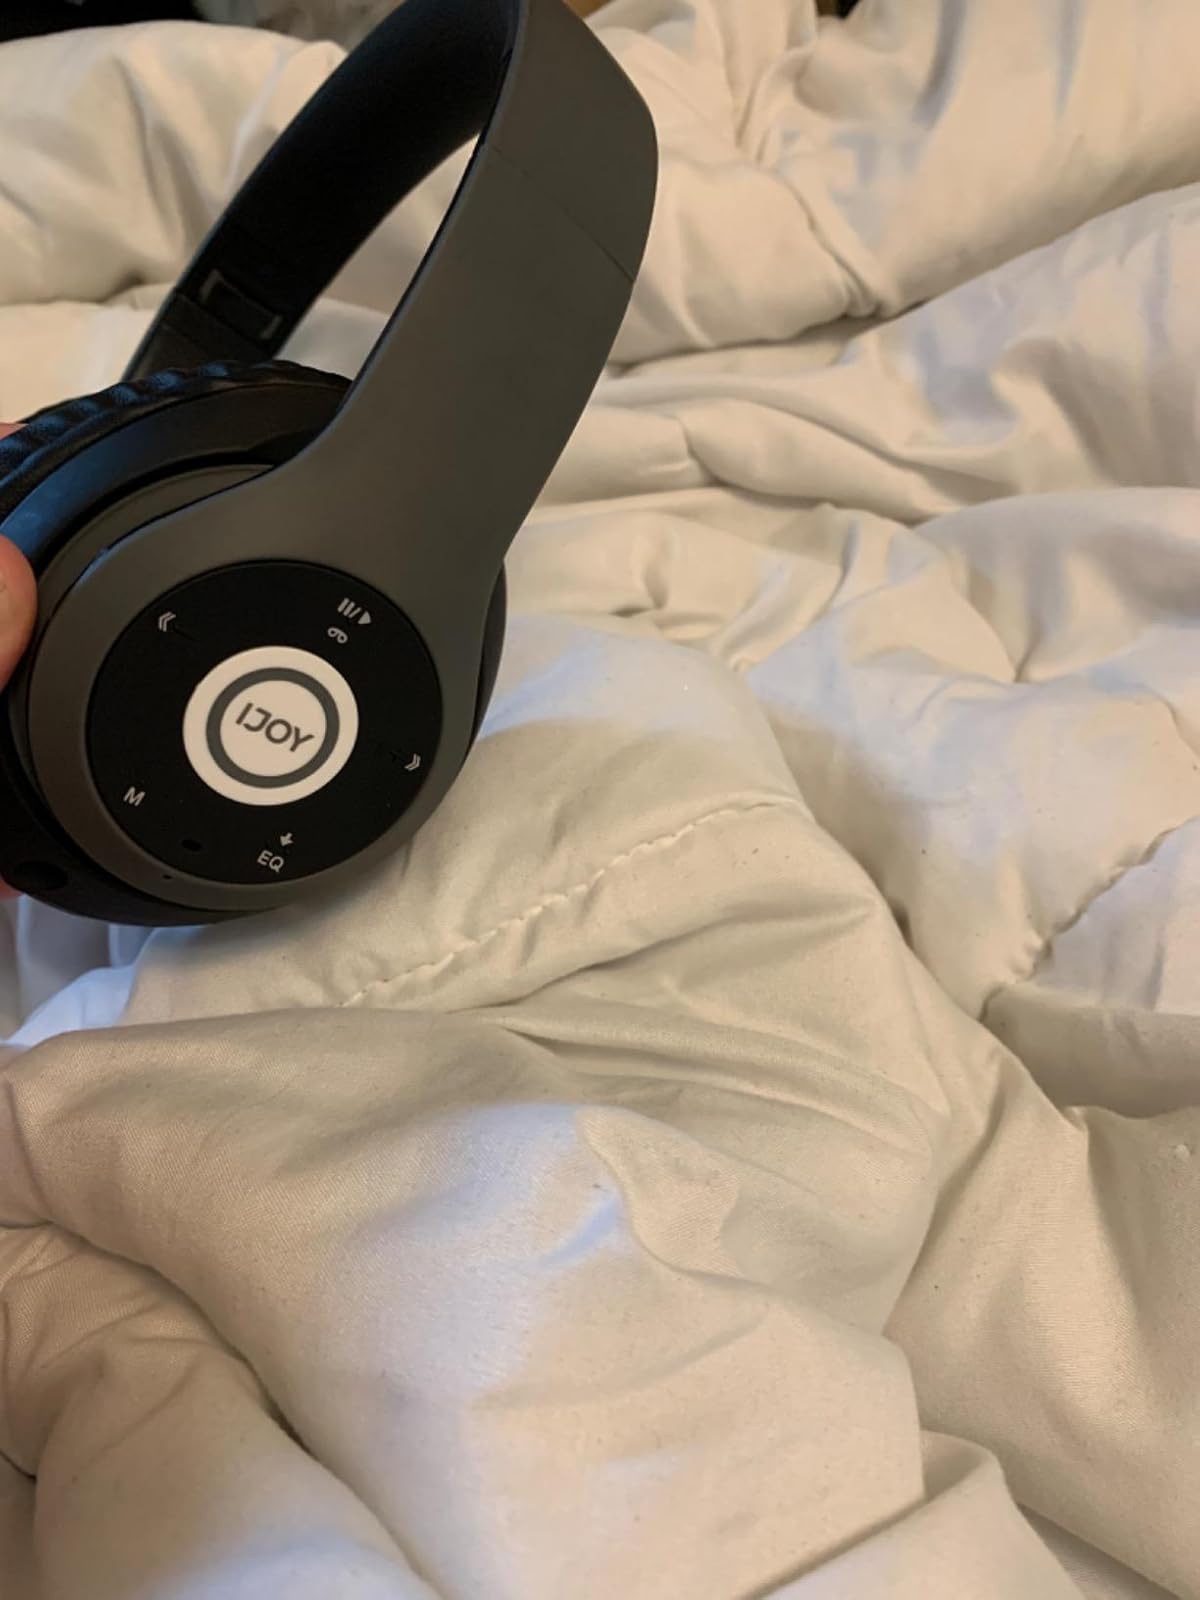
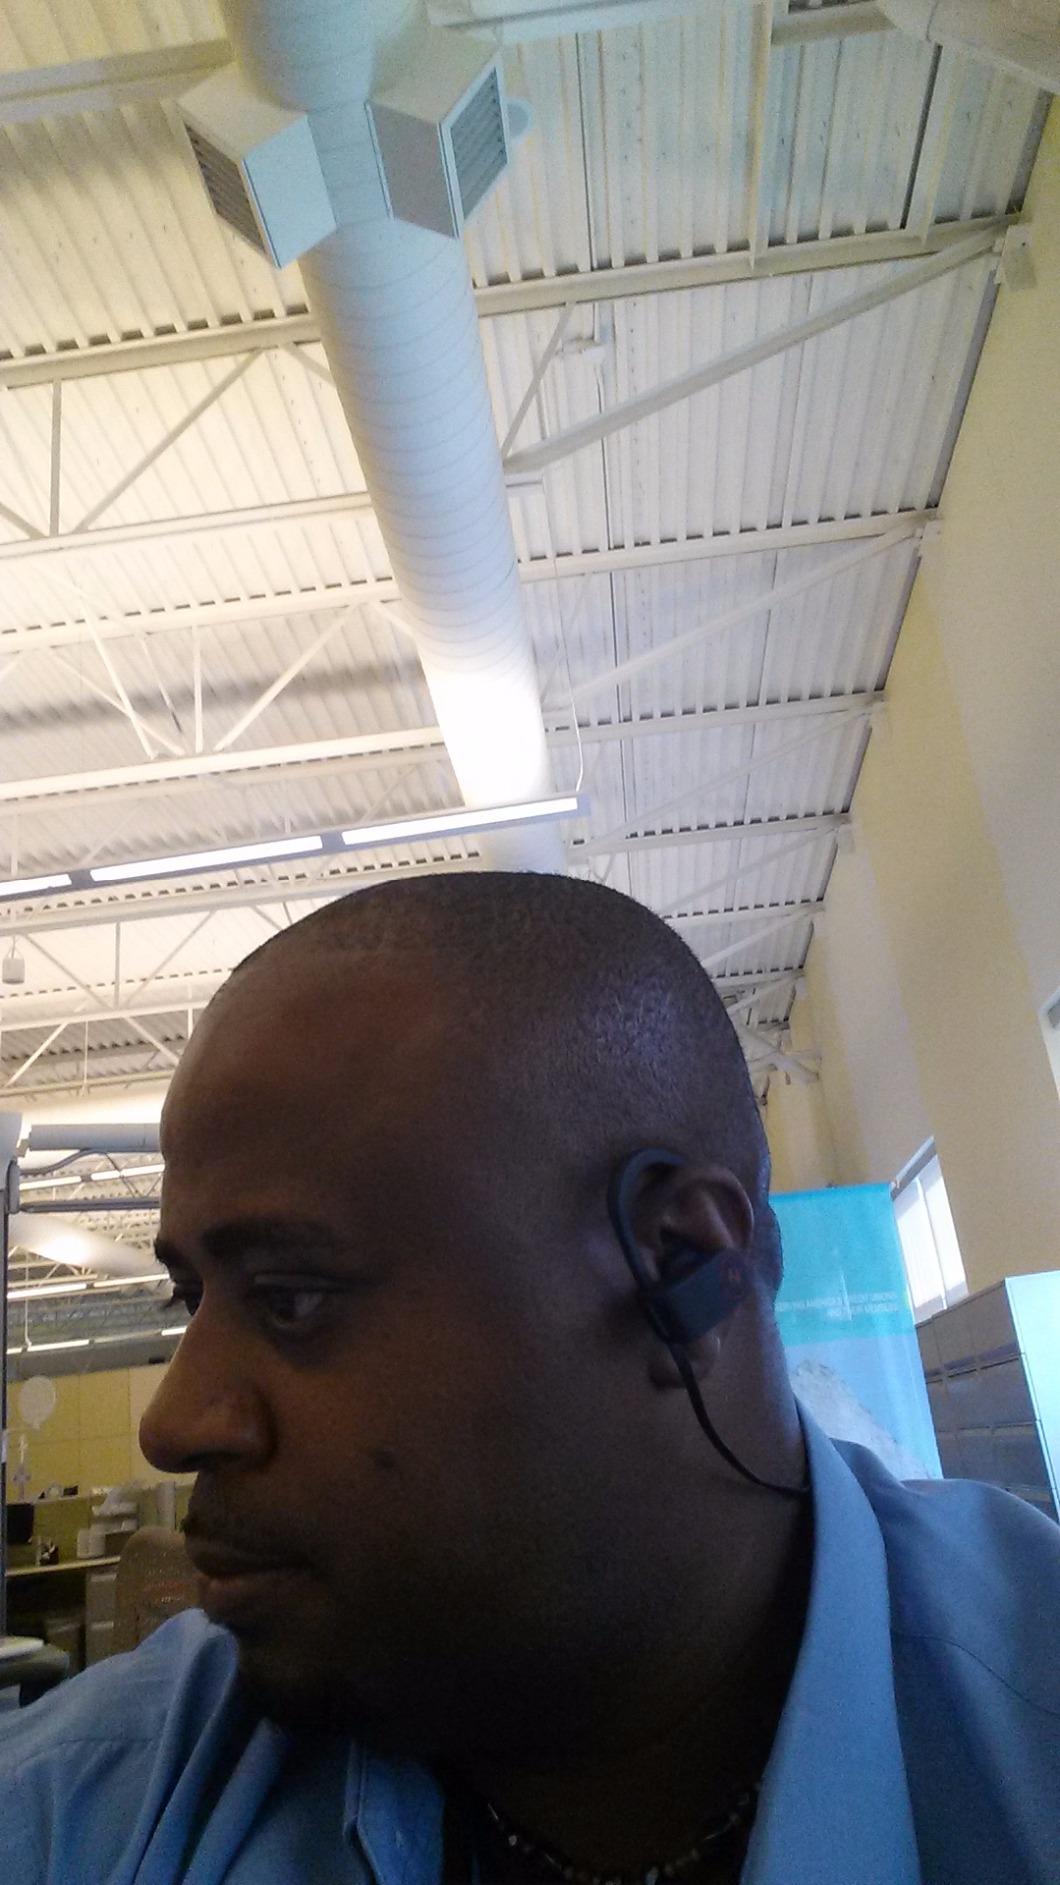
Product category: headphones
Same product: no